RRS Charles Darwin

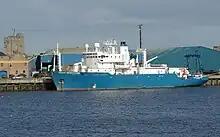
"Ocean Researcher"

RRS "Charles Darwin" carried out 180 research cruises, worldwide, in her 21 years as a Natural Environment Research Council ship. The first cruise, in 1985, in the Northeast Atlantic, was led by Professor John Gould. Researchers from the National Oceanography Centre, Southampton, studying climate change, have used RRS "Charles Darwin" to investigate the slowing of the Gulf Stream. Her final cruise was a geophysical survey for the British Geological Survey.